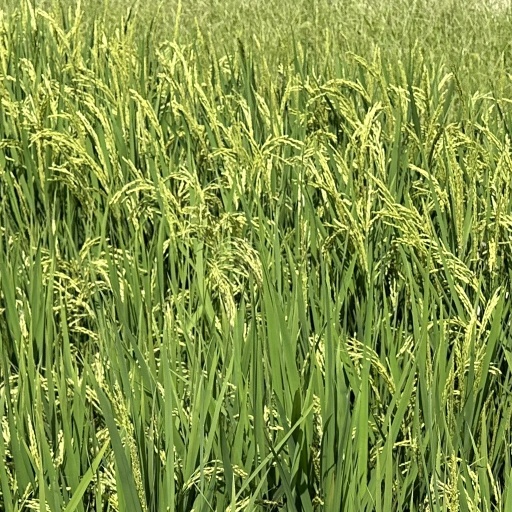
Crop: rice